Viscount Guillamore

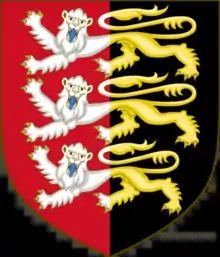
Arms of O'Grady: "Per pale gules and sable, three lions passant guardant in pale per pale argent and or"

Viscount Guillamore, of Caher Guillamore in the County of Limerick, was a title in the Peerage of Ireland. It was created on 28 January 1831 for Standish O'Grady, Attorney-General for Ireland and Lord Chief Baron of the Exchequer for Ireland. He was made Baron O'Grady, of Rockbarton in the County of Limerick, at the same time, also in the Peerage of Ireland. His son, the second Viscount, fought at the Battle of Waterloo and represented County Limerick in Parliament. Four of his sons, the third, fourth, fifth and sixth Viscounts, all succeeded in the peerages. The sixth Viscount was succeeded by his first cousin once removed, the seventh Viscount. He was the grandson of the Honourable Waller O'Grady, QC, younger son of the first Viscount. He died childless and was succeeded by his first cousin, the eighth Viscount. He was the son of James Waller O'Grady, younger son of the Honourable Waller O'Grady. Lord Guillamore died unmarried and was succeeded by his younger brother, the ninth Viscount. The titles went unclaimed on his death in 1955.